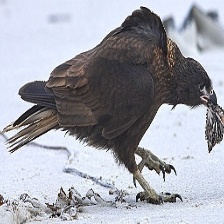
Species: STRIATED CARACARA
Scientific name: PHALCOBOENUS AUSTRALIS